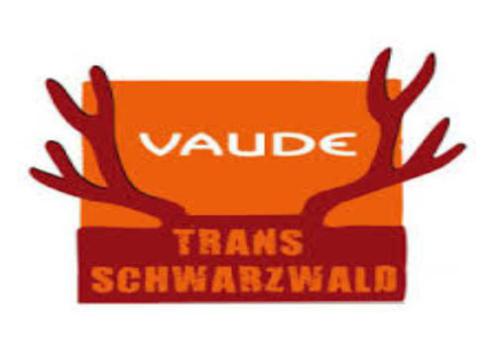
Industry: Others